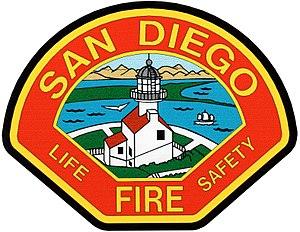
Le San Diego Fire-Rescue Department est le corps de sapeurs-pompiers de la ville américaine de San Diego, en Californie.